Saskatoon

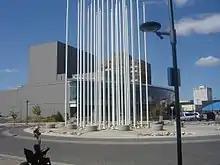
The Remai Arts Centre is a performing arts centre and home to the Saskatoon-based theatre company, the Persephone Theatre.

Live theatre is a central, vibrant part of Saskatoon's culture. Saskatoon is host to a number of live theatre venues such as the Persephone Theatre, which is in the Remai Arts Centre at River Landing in downtown Saskatoon, The Refinery and the Saskatchewan Native Theatre Company.